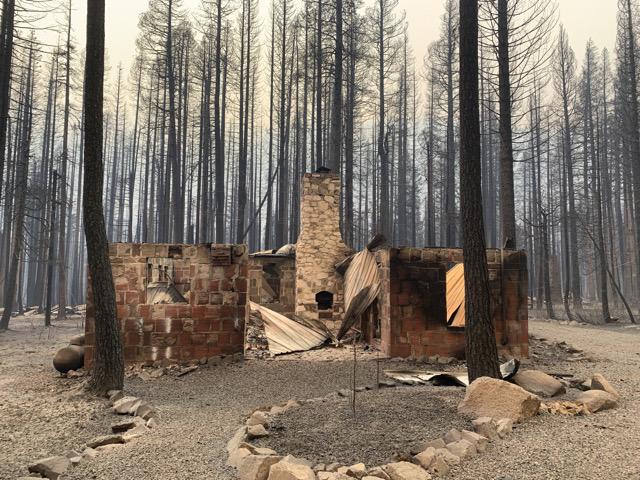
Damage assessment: destroyed